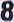
Number: 8